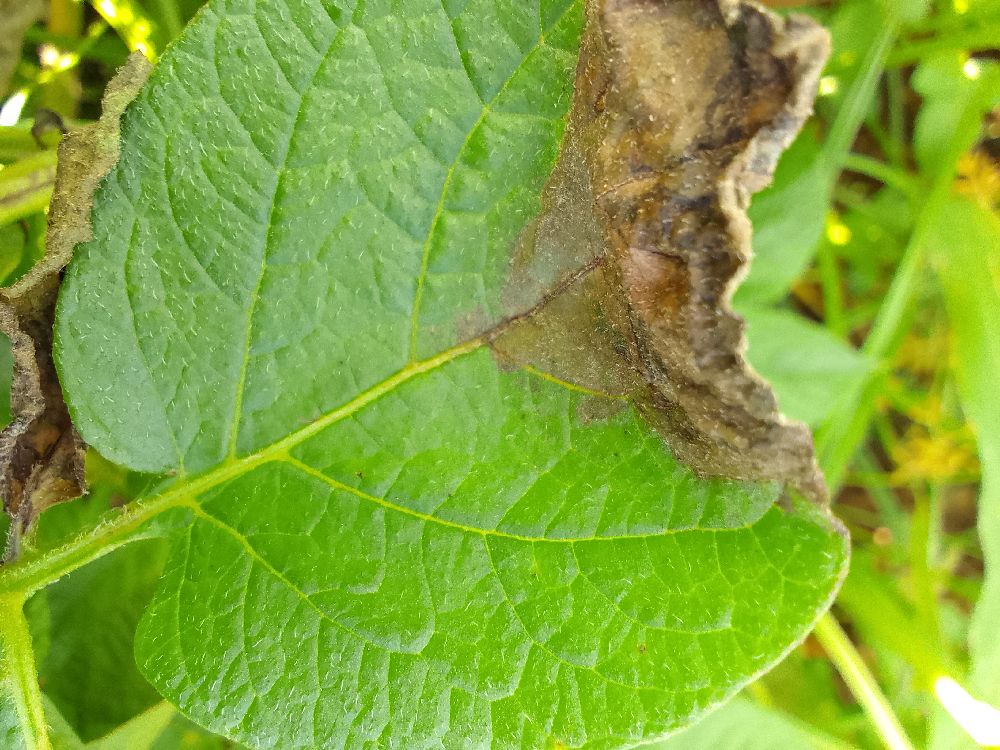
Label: Late blight